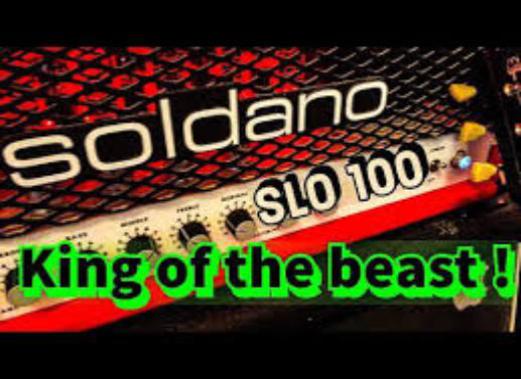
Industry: Electronic